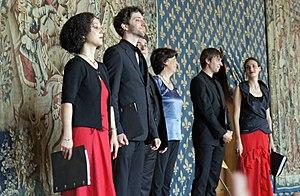
Concert de l'Akadêmia Françoise Lasserre dans la salle du baquet du palais du Taulors des Flâneries musicales 2012.
Thierry Grégoire est un contreténor français.
Le palais du Tau fut l'une des résidences d'archevêques de Reims. Il doit son nom à son plan qui était, au Moyen Âge, en forme de lettre T. Bâtiment jouxtant la cathédrale Notre-Dame de Reims, il fut également résidence royale lors des sacres des rois de France à Reims.